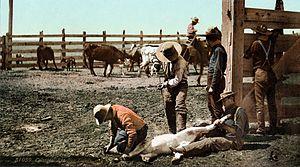
L'histoire humaine du Colorado remonte à plus de 13 000 ans. La région de l'actuel État du Colorado fut d'abord peuplée de tribus amérindiennes. Le site de Lindenmeier dans le comté de Larimer est un site archéologique Folsom avec des artéfacts datant d'environ 8710 avant notre ère.